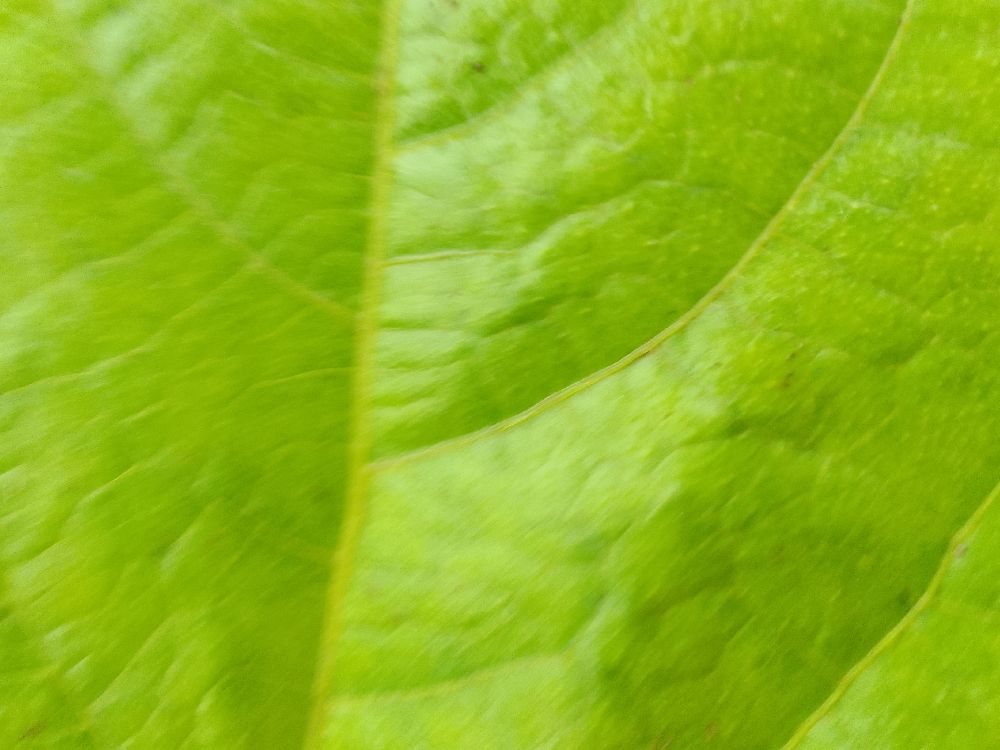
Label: healthy